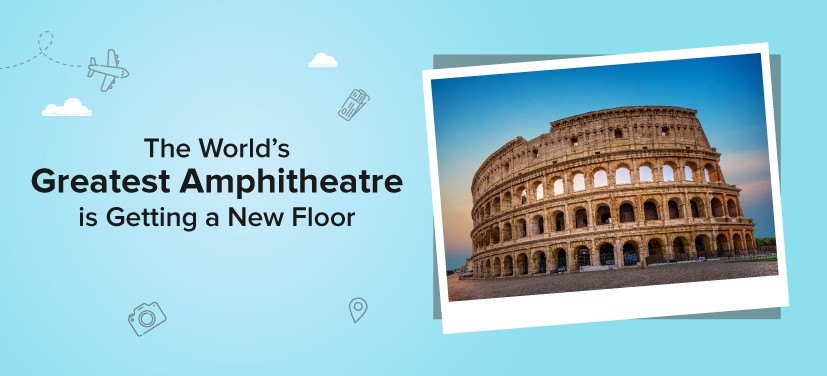
Landmark: Roman Colosseum